Christianity in Serbia

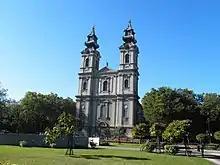
St. Theresa of Avila Cathedral in Subotica

The church is one of the autocephalous Orthodox Christian churches, ranking sixth in order of seniority after Constantinople, Alexandria, Antioch, Jerusalem, and Russia. It is the second oldest Slavic Eastern Orthodox Church in the world (after the Bulgarian Orthodox Church).